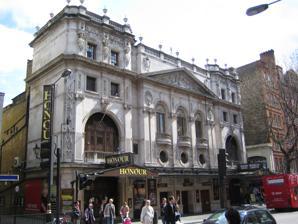
Building: Wyndham's Theatre
Country: United Kingdom
Year built: 1899
Theatre in London Wyndham's Theatre Honour , starring Diana Rigg , at Wyndham's in 2006 Address St. Martin's Court London , WC2 United Kingdom Coordinates 51°30′40″N 0°07′42″W / 51.511111°N 0.128222°W / 51.511111; -0.128222 Public transit Leicester Square Owner Salisbury Estate Operator Delfont Mackintosh Theatres Designation Grade II* listed Type West End theatre Capacity 799 on 4 levels Construction Opened 16 November 1899 ; 125 years ago ( 1899-11-16 ) Architect W. G. R. Sprague Website Wyndham's Theatre page on the Delfont Mackintosh Theatres site Wyndham's Theatre is a West End theatre , one of two opened by actor/manager Charles Wyndham (the other is the Criterion Theatre ). Located on Charing Cross Road in the City of Westminster , it was designed c. 1898 by W. G. R. Sprague , the architect of six other London theatres between then and 1916. It was designed to seat 759 patrons on three levels; later refurbishment increased this to four seating levels. The theatre was Grade II* listed by English Heritage in September 1960. History Wyndham had always dreamed of building a theatre of his own, and through the admiration of a patron and the financial confidence of friends, he was able to realise his dream. Wyndham's Theatre opened on 16 November 1899, in the presence of the Prince of Wales . The first play performed there was a revival of T. W. Robertson 's David Garrick . A number of successes followed, including Lena Ashwell playing the lead role in Mrs Dane's Defence in 1900, upon which Wyndham said that “ the applause when the curtain fell was the most tremendous he had ever known ”. In 1910, Gerald du Maurier began an association with the theatre which lasted 15 years and to include the stage debut of the screen actress Tallulah Bankhead . Du Maurier's small daughter, Daphne , often watched her father's performance from the wings. Thirty years later she presented her own play, The Years Between , on the same stage. In 1917, J. M. Barrie 's Dear Brutus ran for more than 360 performances at Wyndham's. The same play was revived in 1922 for another lengthy run. In April 1953, the theatre premiered Graham Greene 's first play, The Living Room , with a cast including Dorothy Tutin . In January 1954, a small-scale musical pastiche, Sandy Wilson 's The Boy Friend , which had premiered at the much smaller Players' Theatre , was moved to the Wyndham stage. It ran for 2,078 performances, before eventually transferring to Broadway . During the 60s and early 70s, the theatre continued to provide a setting for stars such as Alec Guinness ( Wise Child ), Vanessa Redgrave and Diana Rigg . The blockbuster of the 1970s decade – Godspell –  opened at Wyndham's in January 1972 and ran to October 1974. The original cast included David Essex , Marti Webb and Jeremy Irons . Wyndham's Theatre just before its opening on 16 November 1900. Among more recent distinguished productions were the world premiere of The Ride Down Mt. Morgan by American playwright Arthur Miller and the British premiere of Edward Albee's Three Tall Women , starring Maggie Smith . Twenty-five years after making her debut there, Diana Rigg returned to play a hugely successful season as Medea . The critically acclaimed comedy, 'Art' , by Yasmina Reza , began its record-breaking run at Wyndham's in 1996 with Albert Finney , Tom Courtenay and Ken Stott in the cast. It opened in October 1996, and transferred to the Whitehall Theatre in October 2001. Madonna made her West End debut there in 2002, performing in a sell-out production of Up For Grabs .  This was followed by many other dramatic productions, including Dinner and the National Theatre 's Democracy during 2004, Holly Hunter in By The Bog Of Cats , American TV star Ruby Wax in a children's stage version of The Witches , which ran during March 2005; followed by a controversial limited season of Eve Ensler 's The Vagina Monologues , which ran without the stars – Sharon Osbourne and her daughter Aimee, who dropped out the night before the production opened.  In 2005, theatre patrons saw Helen McCrory star alongside Sienna Miller , Reece Shearsmith and Clive Rowe in a production of Shakespeare's As You Like It . A large-scale replica of the facade of the theatre was constructed at the Universal Studios theme park in Orlando, Florida as part of the park's London-themed area. Delfont Mackintosh era In May 2005, the theatre was taken over by Cameron Mackintosh 's Delfont-Mackintosh Ltd., which began operations of the venue in September 2005. In October 2005, the theatre presented Tom Stoppard 's Heroes , a translation of the French play Le vent des peupliers by Gérald Sibleyras , which starred Richard Griffiths and John Hurt . The following year the theatre hosted a new production of Joanna Murray-Smith 's play Honour starring Diana Rigg, Martin Jarvis and Natascha McElhone , which ran between 7 February and 6 May 2006.  It later hosted the West End transfer of the Menier Chocolate Factory 's hit production of Stephen Sondheim 's musical Sunday in the Park with George , which starred Daniel Evans and Jenna Russell and ran till September. Between December 2006 and April 2007, the theatre presented the West End commercial transfer of Alan Bennett 's National Theatre hit The History Boys which played to sell-out houses during its run until April 2007. Bill Kenwright 's production of Somerset Maugham 's The Letter played through summer 2007. There was a short hiatus after Chita Rivera was forced to postpone a scheduled London return. Shadowlands , based on the life story of C. S. Lewis opened in October 2007, starring Charles Dance and Janie Dee , before another return of Alan Bennett 's The History Boys from December 2007. The theatre closed temporarily for refurbishment works, before reopening in September 2008 with Kenneth Branagh starring in Michael Grandage 's production of Chekhov 's Ivanov . This new version by Tom Stoppard was the opening play in the Donmar West End twelve-month season at Wyndham's, with tickets at Donmar Warehouse prices. The Donmar West End season also included Derek Jacobi starring in Twelfth Night , Judi Dench in Yukio Mishima 's Madame de Sade , and Jude Law in Hamlet , all staged by Grandage. Recent, present, and future productions Dinner (9 December 2003 – 3 April 2004) by Moira Buffini starring Harriet Walter Democracy (20 April 2004 – 9 October 2004) by Michael Frayn , starring Colm Meaney Dylan Moran : Monster II (1 November 2004 – 13 November 2004) By the Bog of Cats (1 December 2004 – 26 February 2005) by Marina Carr , starring Holly Hunter The Witches (9 March 2005 – 2 April 2005) by David Wood, starring Ruby Wax The Vagina Monologues (7 April 2005 – 14 May 2005), by Eve Ensler As You Like It (21 June 2005 – 17 September 2005) by William Shakespeare , starring Helen McCrory , Sienna Miller and Clive Rowe Heroes (18 October 2005 – 14 January 2006) by Gérald Sibleyras , starring Richard Griffiths , John Hurt and Ken Stott Honour (14 February 2006 – 6 May 2006) by Joanna Murray-Smith , starring Diana Rigg and Martin Jarvis Sunday in the Park with George (23 May 2006 – 2 September 2006) by Stephen Sondheim , starring Daniel Evans and Jenna Russell A Voyage Round My Father (21 September 2006 – 18 November 2006) by John Mortimer , starring Derek Jacobi The History Boys (18 December 2006 – 14 April 2007) by Alan Bennett The Letter (19 April 2007 – 10 August 2007), by Somerset Maugham , starring Jenny Seagrove and Anthony Andrews Shadowlands (3 October 2007 – 17 December 2007) by William Nicholson , starring Charles Dance and Janie Dee (transferred to the Novello Theatre ) The History Boys (20 December 2007 – 26 April 2008) by Alan Bennett , starring Desmond Barrit The Shawshank Redemption (14 September 2009 – 29 November 2009) An Inspector Calls (3 December 2009 – 10 March 2010) by J. B. Priestley Avenue Q (19 March 2010 – 30 October 2010) (following closure at the Gielgud Theatre ) Bill Bailey – Dandelion Mind (2 November 2010 – 8 January 2011) Clybourne Park (8 February 2011 – 7 May 2011) by Bruce Norris (transferred from the Royal Court Theatre ) The official poster for the 2011 production of Much Ado About Nothing with David Tennant and Catherine Tate Much Ado About Nothing (1 June 2011 – 3 September 2011) by William Shakespeare , starring David Tennant and Catherine Tate Driving Miss Daisy (5 October 2011 – 17 December 2011) by Alfred Uhry , starring James Earl Jones and Vanessa Redgrave Christmas with the Rat Pack: Live from Las Vegas (20 December 2011 – 7 January 2012) The Rat Pack: Live From Las Vegas (9 January 2012 – 21 January 2012) Jackie Mason – Fearless (13 February 2012 – 17 March 2012) The King's Speech (22 March 2012 – 12 May 2012) (stage play of the Oscar-winning film ) Abigail's Party (18 May 2012 – 1 September 2012) by Mike Leigh , starring Jill Halfpenny Dreamboats and Petticoats (16 October 2012 – 19 January 2013) (limited run following closure at the Playhouse Theatre ) Quartermaine's Terms (29 January 2013 – 13 April 2013) by Simon Gray , starring Rowan Atkinson Relatively Speaking (16 May 2013 – 31 August 2013) by Alan Ayckbourn , starring Felicity Kendal and Kara Tointon Barking in Essex (16 September 2013 – 4 January 2014) by Clive Exton , starring Lee Evans and Sheila Hancock The Weir (22 January 2014 – 19 April 2014) by Conor McPherson , starring Brian Cox , Ardal O'Hanlon and Dervla Kirwan Uncle Vanya and Three Sisters (23 April 2014 – 3 May 2014) (performed in Russian with a Russian cast) Skylight (18 June 2014 – 23 August 2014) by David Hare , starring Bill Nighy and Carey Mulligan King Charles III (11 September 2014 – 31 January 2015) by Mike Bartlett , starring Tim Pigott-Smith A View from the Bridge (16 February 2015 – 11 April 2015) by Arthur Miller , starring Mark Strong , Nicola Walker and Phoebe Fox American Buffalo (27 April 2015 – 27 June 2015) by David Mamet , starring Damian Lewis , John Goodman and Tom Sturridge The Mentalists (13 July 2015 – 29 August 2015) by Richard Bean , starring Stephen Merchant and Steffan Rhodri The Father (5 October 2015 – 21 November 2015) by Florian Zeller , in a translation by Christopher Hampton , starring Kenneth Cranham and Claire Skinner Hangmen (7 December 2015 – 5 March 2016) by Martin McDonagh , starring David Morrissey People, Places and Things (23 March 2016 – 18 June 2016) by Duncan Macmillan, starring Denise Gough The Truth (27 June 2016 – 3 September 2016) by Florian Zeller , in a translation by Christopher Hampton , starring Tanya Franks and Alexander Hanson No Man's Land (20 September 2016 – 17 December 2016) by Harold Pinter , starring Ian McKellen and Patrick Stewart The Kite Runner (10 January 2017 – 11 March 2017) by Khaled Hosseini , adapted by Matthew Spangler , starring Ben Turner Don Juan in Soho (28 March 2017 – 10 June 2017) by Patrick Marber , starring David Tennant , Adrian Scarborough and Gawn Grainger Lady Day at Emerson's Bar and Grill (27 June 2017 – 9 September 2017) by Lanie Robertson, starring Audra McDonald Heisenberg: The Uncertainty Principle (9 October 2017 – 6 January 2018) by Simon Stephens , starring Anne-Marie Duff and Kenneth Cranham Long Day's Journey into Night (6 February 2018 – 8 April 2018) by Eugene O'Neill , starring Jeremy Irons and Lesley Manville The Height of the Storm (9 October 2018 – 1 December 2018) by Florian Zeller , in a translation by Christopher Hampton , starring Jonathan Pryce and Eileen Atkins Bill Bailey - Larks in Transit (3 December 2018 – 5 January 2019) The Catherine Tate Show Live (7 January 2019 – 12 January 2019) The Price (11 February 2019 – 27 April 2019) by Arthur Miller , starring David Suchet The Starry Messenger (29 May 2019 – 10 August 2019) by Kenneth Lonergan , starring Matthew Broderick and Elizabeth McGovern Fleabag (28 August 2019 – 14 September 2019) by Phoebe Waller-Bridge , starring Phoebe Waller-Bridge The Man in the White Suit (8 October 2019 – 7 December 2019) by Sean Foley , starring Stephen Mangan , Kara Tointon and Sue Johnston Curtains (13 December 2019 – 11 January 2020) by Kander and Ebb , starring Jason Manford , Ore Oduba and Carley Stenson Leopoldstadt (12 June 2021 – 4 September 2021) by Tom Stoppard (production previously played here from January to March 2020, when theatres closed due to COVID-19 pandemic ) Life of Pi (15 November 2021 – 15 January 2023) Oklahoma! (16 February 2023 – 2 September 2023) by Rodgers and Hammerstein The Old Man and the Pool (12 September 2023 - 7 October 2023) by Mike Birbiglia King Lear (21 October - 9 December 2023) by William Shakespeare , starring Kenneth Branagh The Unfriend (16 December 2023 - 9 March 2024) by Stephen Moffat starring Lee Mack , Sarah Alexander and Frances Barber , directed by Mark Gatiss Long Day's Journey into Night (19 March 2024 – 8 June 2024) by Eugene O'Neill , starring Brian Cox , Patricia Clarkson and Louisa Harland , directed by Jeremy Herrin Next to Normal (18 June 2024 – 21 September 2024) by Tom Kitt and Brian Yorkey Oedipus (4 October 2024 – 4 January 2025) by Sophocles , starring Mark Strong and Lesley Manville , directed by Robert Icke Donmar West End at Wyndham's Ivanov (17 September 2008 – 29 November 2008) by Anton Chekhov in a new version by Tom Stoppard , starring Kenneth Branagh and Kevin R McNally Twelfth Night (10 December 2008 – 7 March 2009) by William Shakespeare , starring Derek Jacobi Madame de Sade (18 March 2009 – 23 May 2009) by Yukio Mishima , starring Judi Dench and Rosamund Pike Hamlet (3 June 2009 – 22 August 2009) by William Shakespeare , starring Jude Law Michael Grandage Company Red (15 May 2018 – 28 July 2018) by John Logan , starring Alfred Molina and Alfred Enoch References